Hayner Ranch Formation

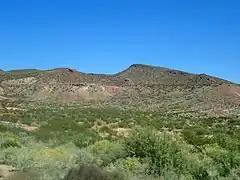
Dark beds of the Hayner Ranch Formation exposed in the Rincon Hills, New Mexico, USA

The Hayner Ranch Formation is a geologic formation found near the San Diego Mountains of New Mexico. It is estimated to have been deposited during the Miocene epoch.